Hanshin Namba Line

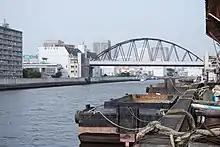
Ajigawa Bridge under construction (August 2007)

The , the predecessor of the Hanshin Namba Line, was planned as a bypass for the Hanshin Railway Main Line, and to connect from Amagasaki to Noda via Dempō. Then the plan was changed to connect to Nishikujō. The line was finally extended to Namba station in 2009.